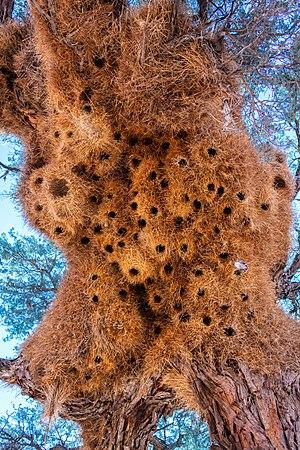
Le Républicain social est une petite espèce de passereau endémique des zones arides du sud de l'Afrique, notamment du Kalahari. Il est l'unique espèce du genre Philetairus. L'espèce est remarquable par ses nids : collectifs et habités à l'année, ils sont énormes, et peuvent être construits par des centaines d'individus. L'espèce n'est pas menacée.